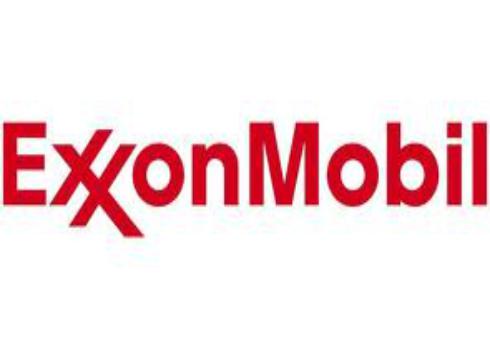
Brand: ExxonMobil
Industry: Transportation